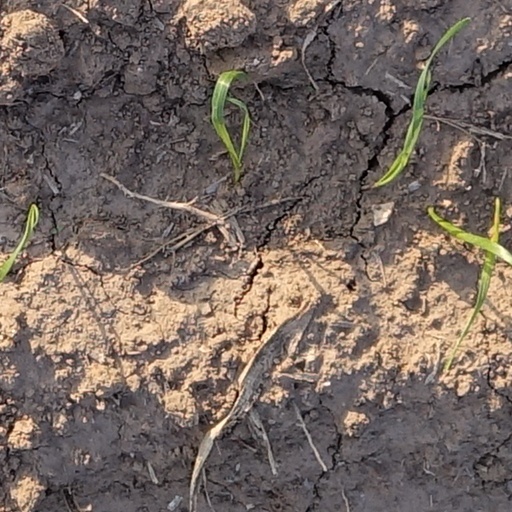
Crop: wheat